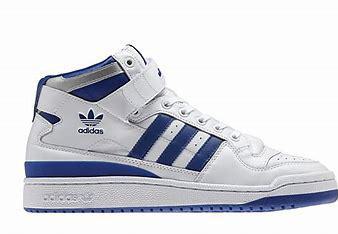
Brand: Adidas
Model: Forum